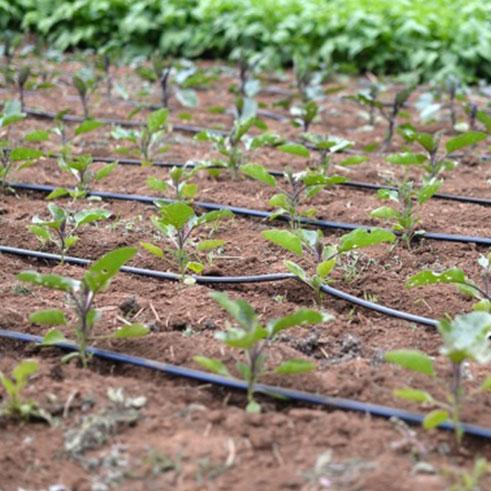
Kitalu maalumu kilichozungushiwa mfumo maalumu wa kunyunyizia maji, kinachotumika kukuzia mbegu kuwa miche kabla ya kuipandikiza shambani.